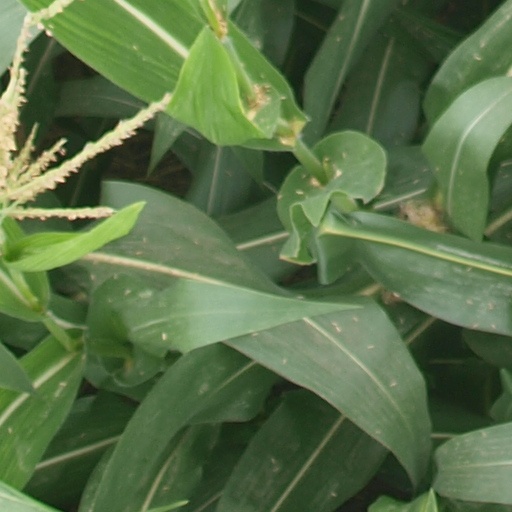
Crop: maize; corn